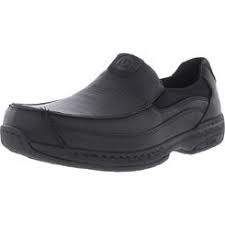
Label: Boat